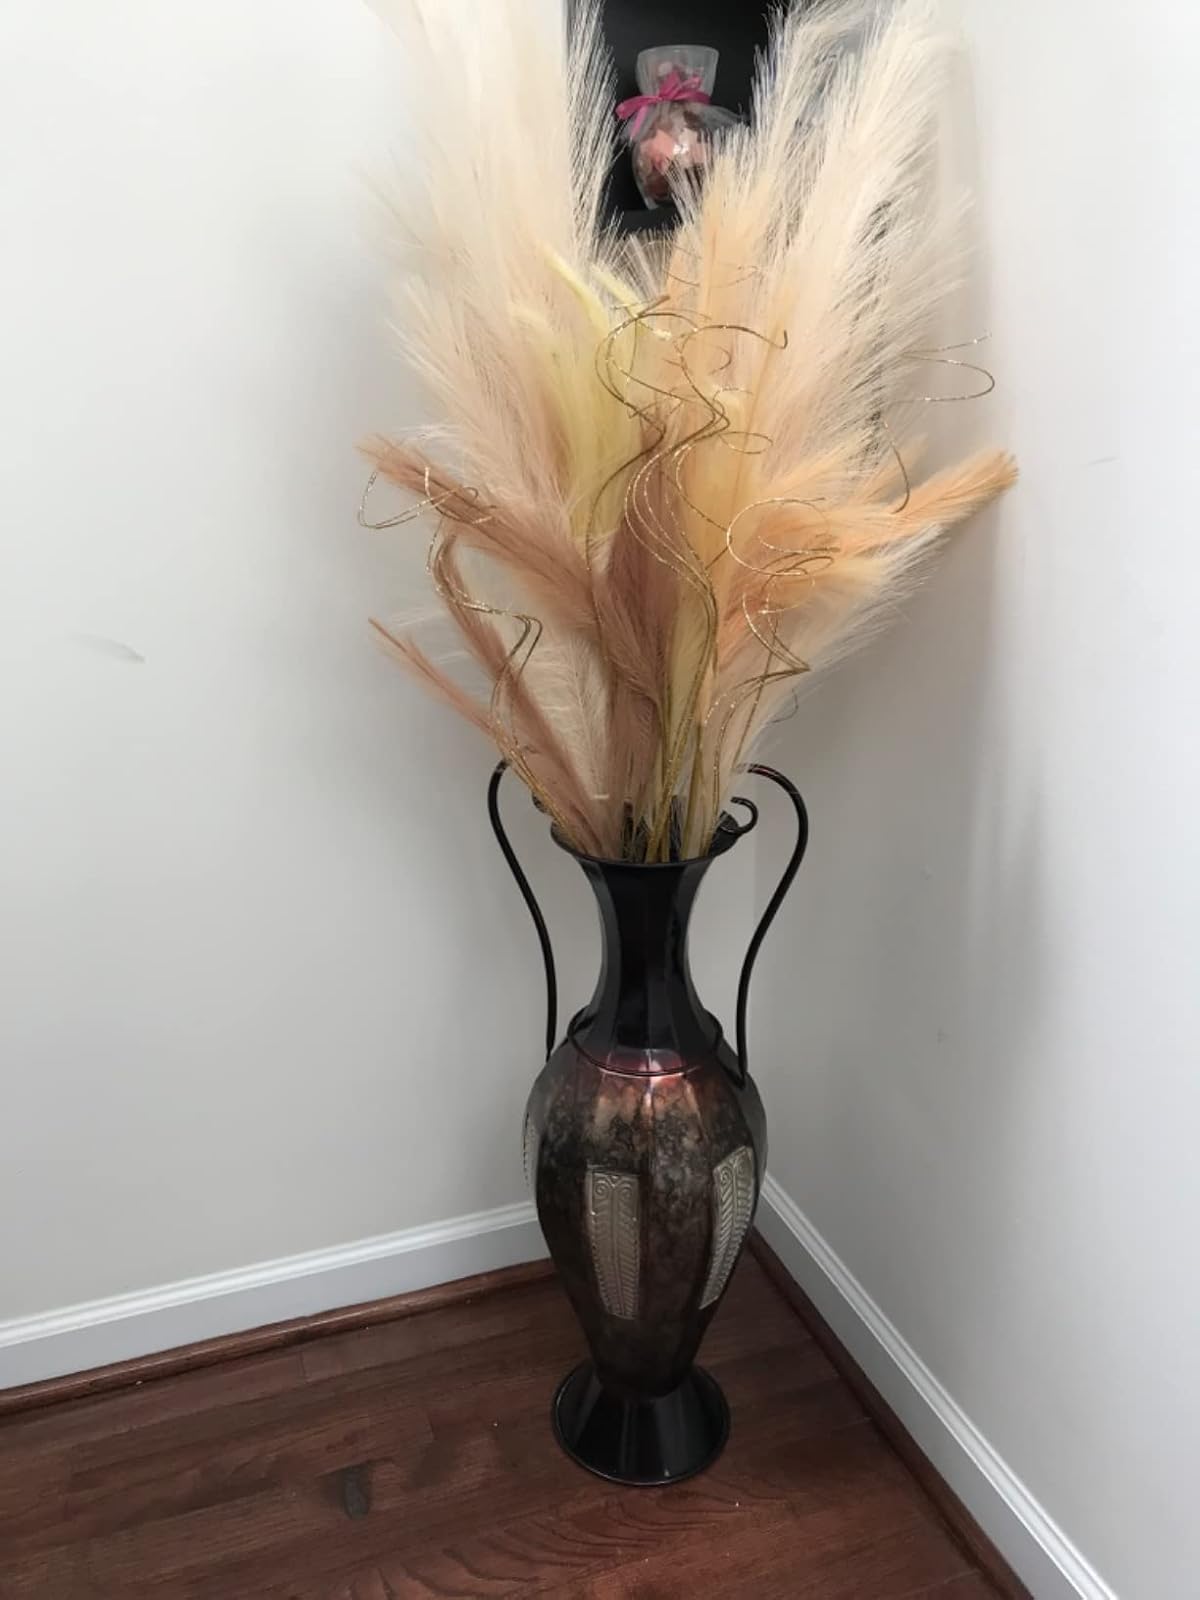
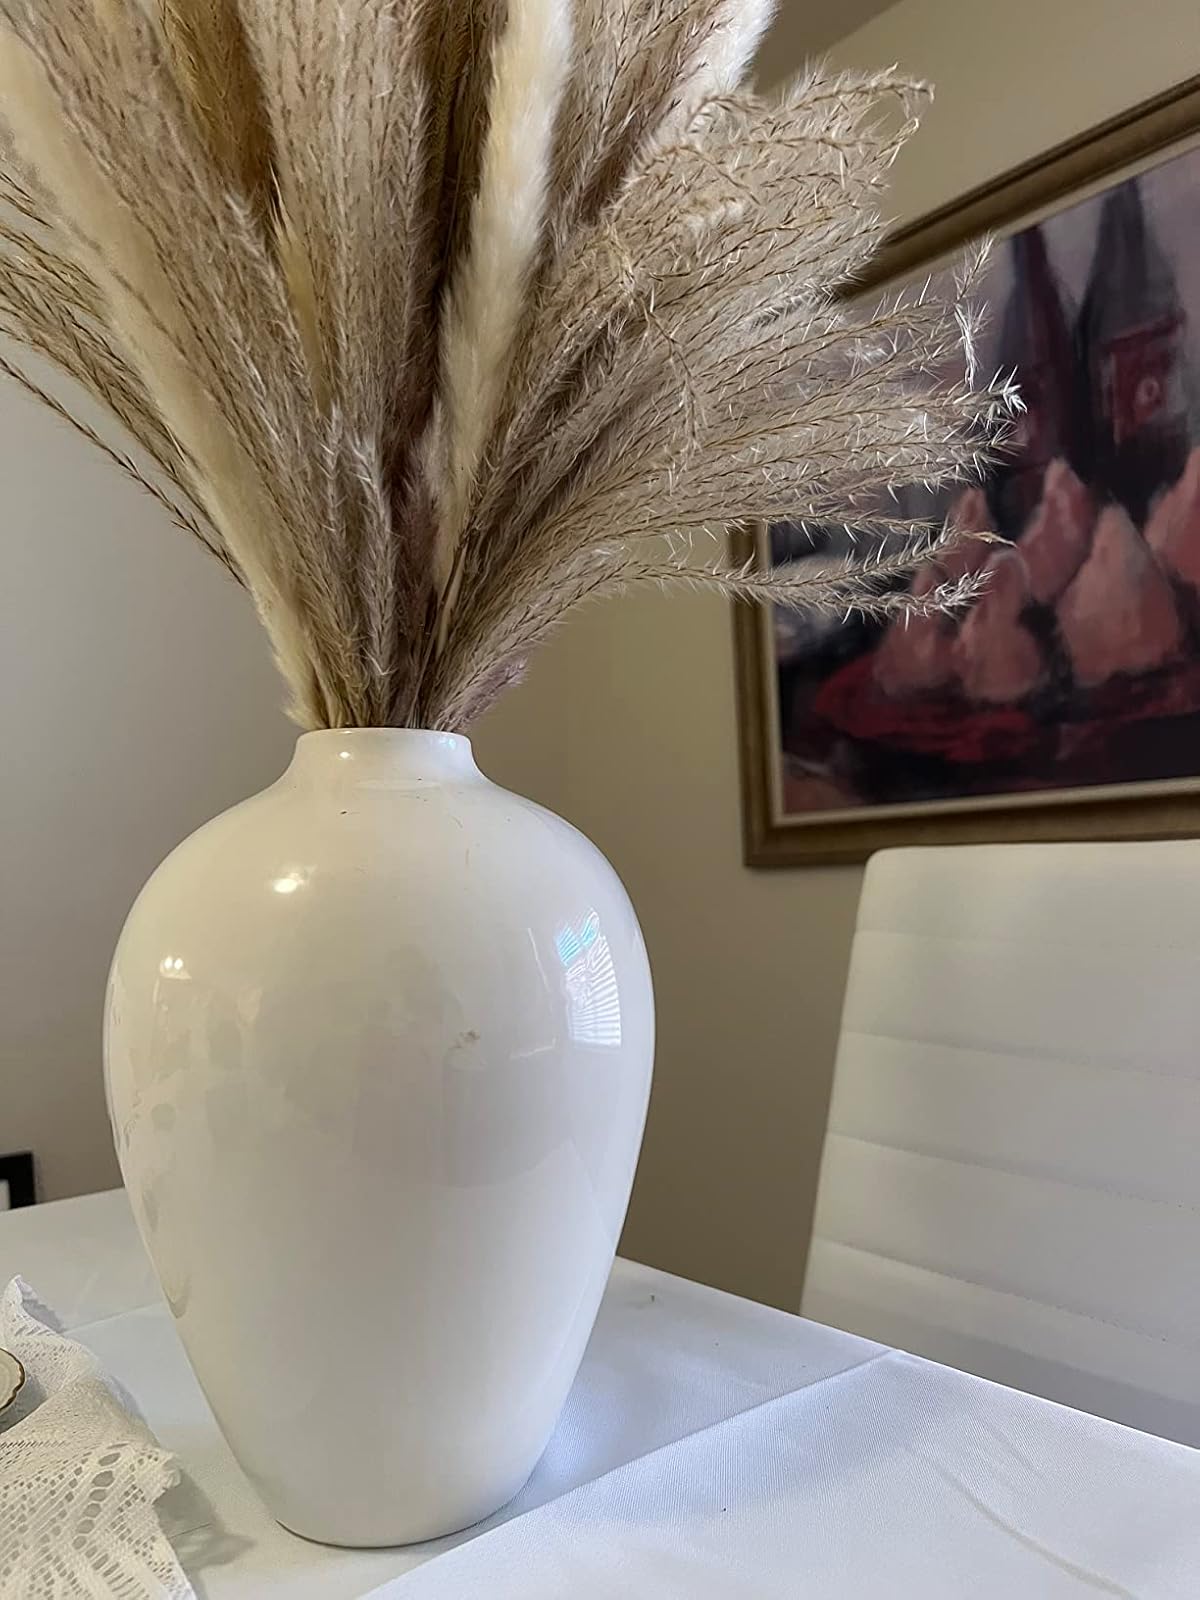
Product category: vase
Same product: no